Sky position (RA, Dec in degrees): 211.096, -2.3
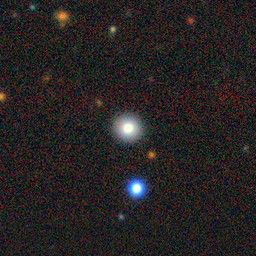
Galaxy morphology: Round Smooth Galaxies